Solenocyte

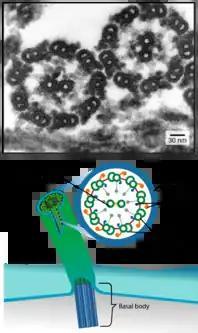
Figure 2. The transmission electron micrograph (TEM) depicts the 9+2 array of microtubules of two eukaryotic flagella in cross-sections (upper panel).

In regards to function, flagella play a significant role in the excretory nature of solenocytes. These motile appendages extend from the solenocyte membrane and utilize the support of an axial filament (or axoneme), basal body, as well as numerous microtubules. That said, the stability of the flagellum is crucial to its motility. The basal body, composed of nine triplet microtubules, functions to anchor the flagella in place (acting as a modified centriole). Situated at the center of each flagellum is the highly conserved axoneme, which contains nine doublet microtubules encircling a pair of singlet microtubules (generating a 9+2 pattern). Thousands of walking dynein motors are attached to the axoneme doublets, resulting in the hydrolysis of adenosine triphosphate (ATP), which fuels flagellar motility. More specifically, the dyneins anchor onto one doublet within the outer microtubule ring, and as they "walk" towards an adjacent doublet, the entire flagellar structure is able to bend and beat (see Figure 2). In sum, flagellar motility enables solenocytes to waft excretory materials and coelomic fluid down the intracellular tubule lumen.